Priest (TV series)

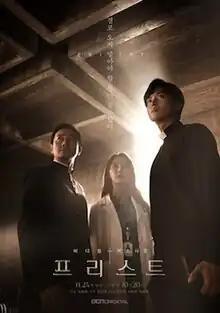
Promotional poster

Priest is a 2018 South Korean television series starring Yeon Woo-jin, Jeong Yu-mi and Park Yong-woo. It aired on OCN from November 24, 2018 to January 20, 2019 every Saturday and Sunday at 22:20 (KST).